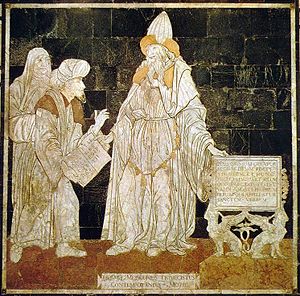
Hermes Trismegistos
Hermes Trismegistus, gulvmosaik i katedralen i Siena
Hermes Trismegistos er en græsk-ægyptisk gudeskikkelse og person, som i den senere romerske kejsertid